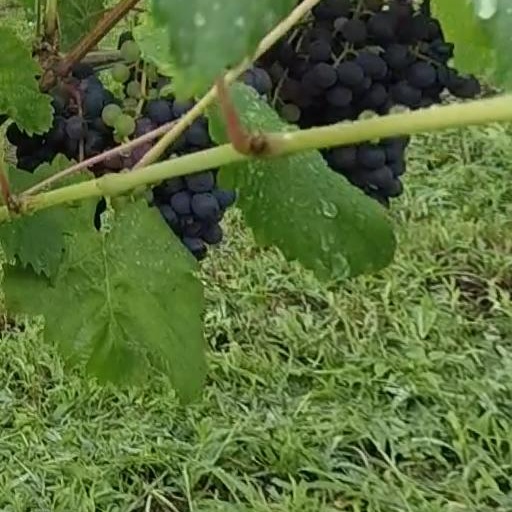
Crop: grape